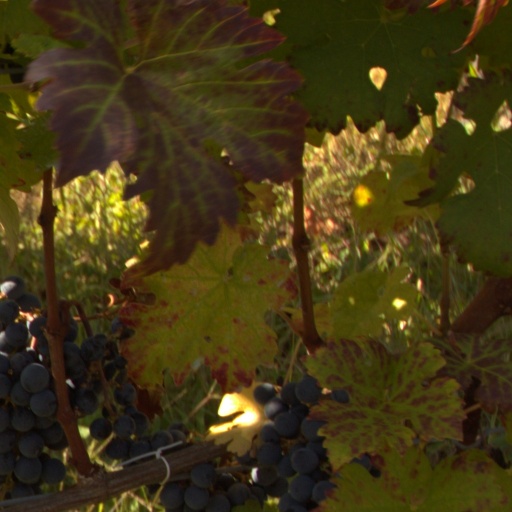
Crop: grape